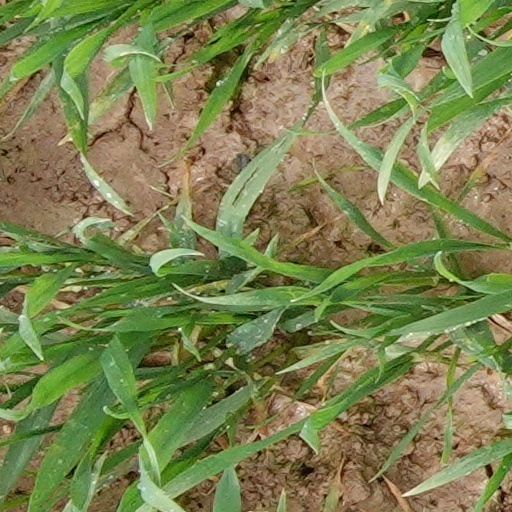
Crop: wheat